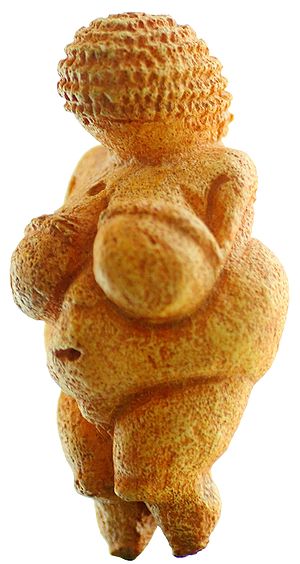
Modergudinde
Venus fra Willendorf, antages at have været skåret ud mellem 24.000–22.000 f.Kr., fra Paleolitikum eller ældre stenalder.
En modergudinde er et begreb, som referer til enhver form for gudinde, som er associeret eller knyttet til moderskab, frugtbarhed, skabelse eller den gavmilde legemliggørelse eller inkarnation af Jorden. Når begrebet er ligestillet med Jorden eller den naturlige verden er sådanne gudinder som oftest refereret til som Moder Jord. Modergudinden udtrykker moderskab og fødsel. Hun er beskytteren og giver næring til det guddommelige barn, og i forlængelse hele menneskeheden. I billedkunsten er dette et hyppig gengivet billede, med store eller mange bryster som holder eller ammer et barn.